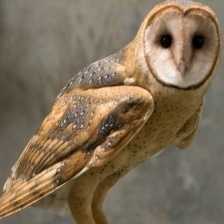
Species: BARN OWL
Scientific name: TYTO ALBA
ImageNet parent category: great_grey_owl